Small Aten Temple

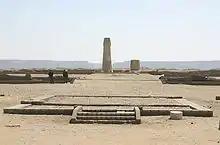
Looking up the main axis of the Small Aten Temple at Amarna

The Small Aten Temple is a temple to the Aten located in the ancient Egyptian city of Amarna. It is one of the two major temples in the city, the other being the Great Temple of the Aten. It is situated next to the King's House and near the Royal Palace, in the central part of the city. Original known as the "Hwt-Jtn" or "Mansion of the Aten", it was probably constructed before the larger Great Temple. Its only contemporary depiction is found in the tomb of Tutu (Amarna Tomb 8). Like the other structures in the city, it was constructed quickly, and hence was easy to dismantle and reuse the material for later construction.